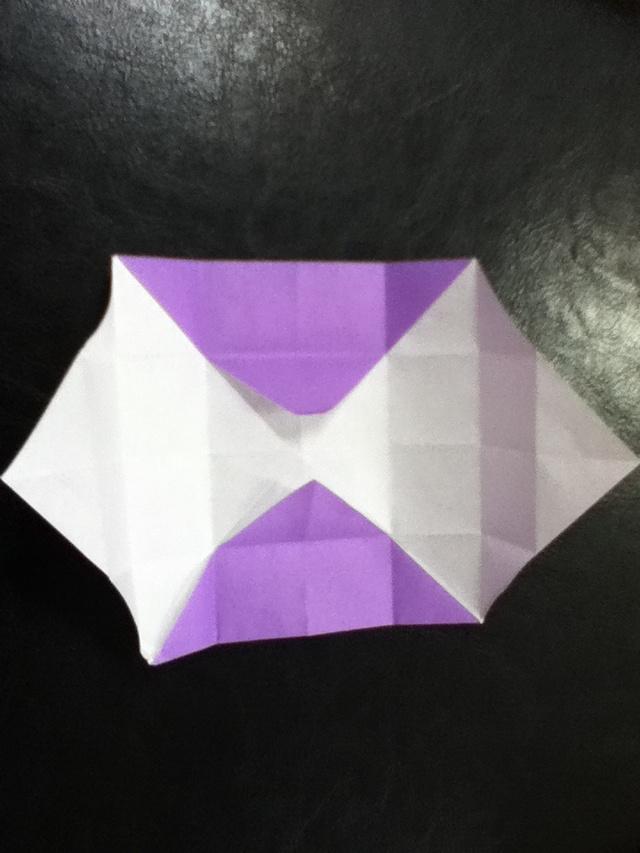
open the paper back up to this state .
Relation: Action